Dino Beganovic

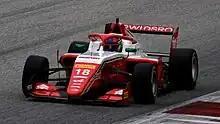
Beganovic racing in the 2022 Formula Regional European Championship at the Red Bull Ring.

During the 2022 pre-season, Beganovic took part in the Formula Regional Asian Championship with Mumbai Falcons. After technical issues blighted his progress during the first round, Beganovic bounced back with a second place podium for the first Dubai round. His only win came during the second Dubai round, in a weekend where he also claimed a third place. Despite a non-scoring round 4, Beganovic ended his campaign with a double podium during the second Yas Marina round, allowing to finish fifth in the standings with one win, five podiums and 130 points.